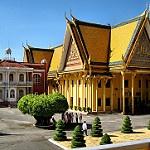
Label: buildings